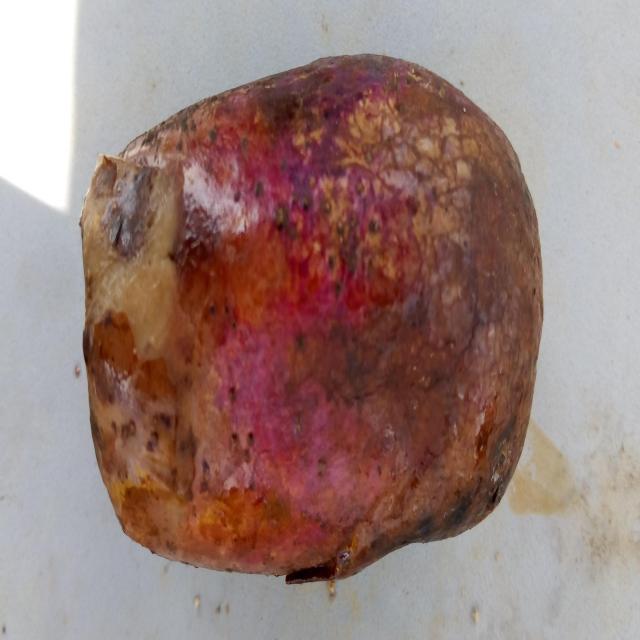
Plum grade: rotten